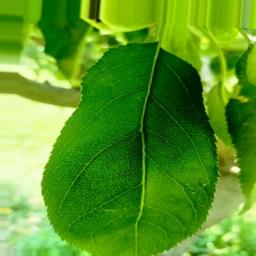
Label: Healthy